Blankney

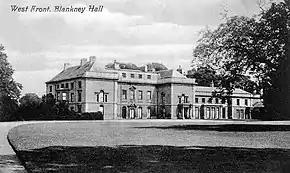
Blankney Hall c.1909 (demolished in the 1960s)

Blankney has existed at least since the time of William the Conqueror, when it belonged to the major land-owner Walter D'Aincourt.